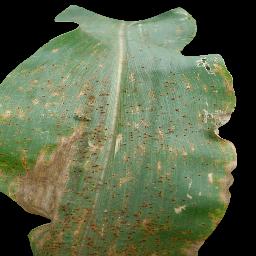
Label: Corn___Common_rust